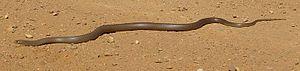
Pseudonaja textilis
Pseudonaja textilis ou serpent brun est une espèce de serpents de la famille des Elapidae.